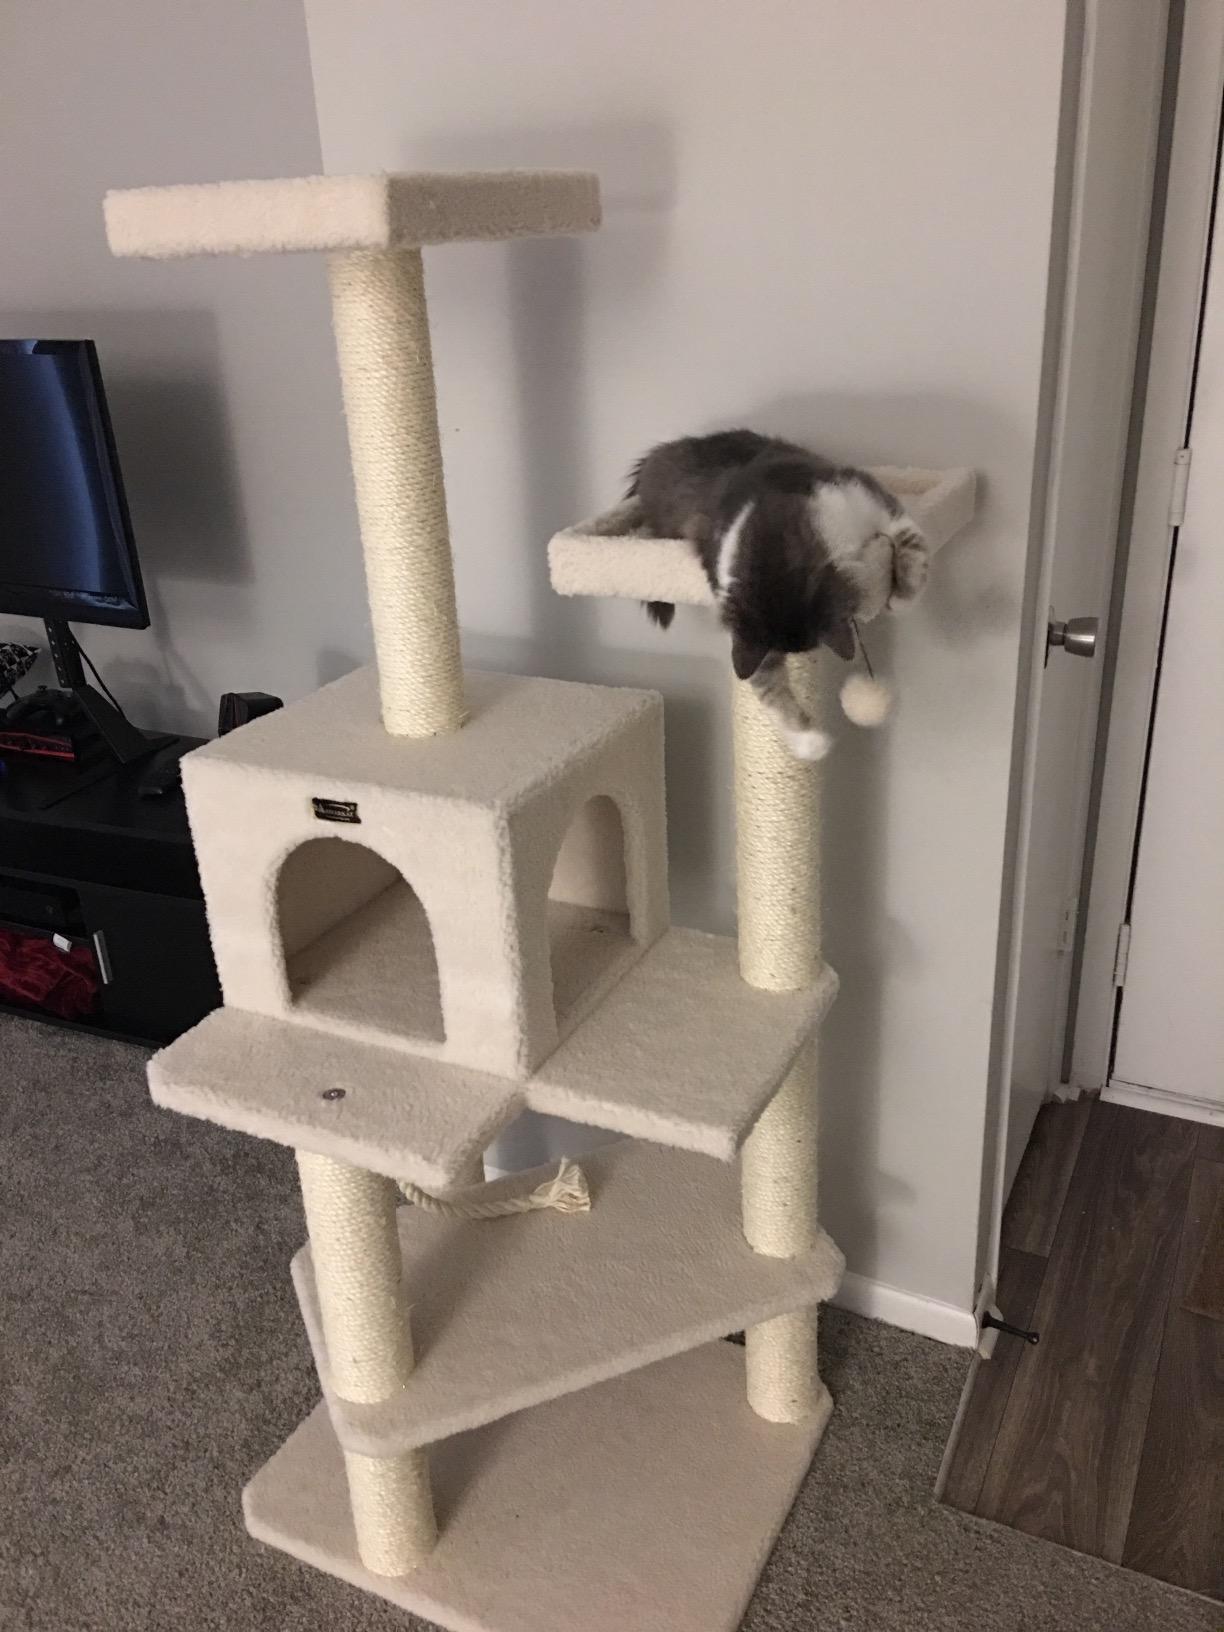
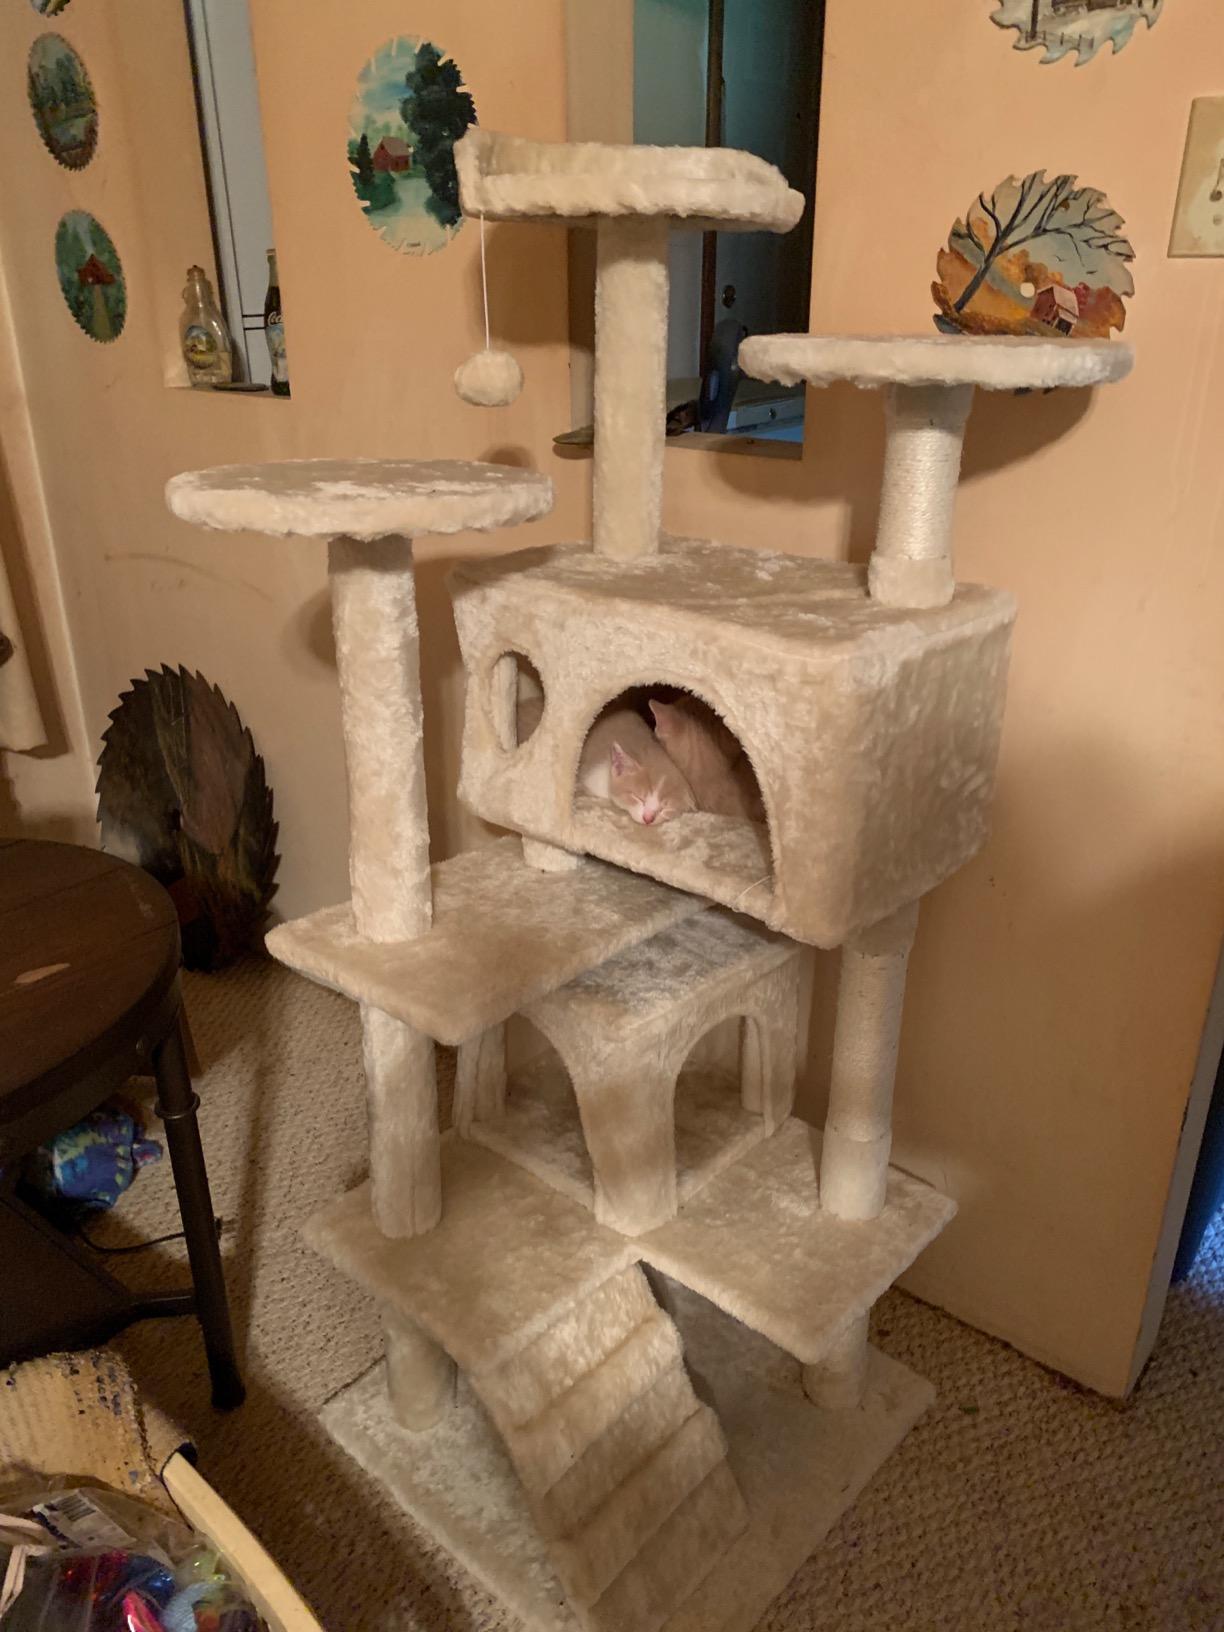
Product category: items_cat tree
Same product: no